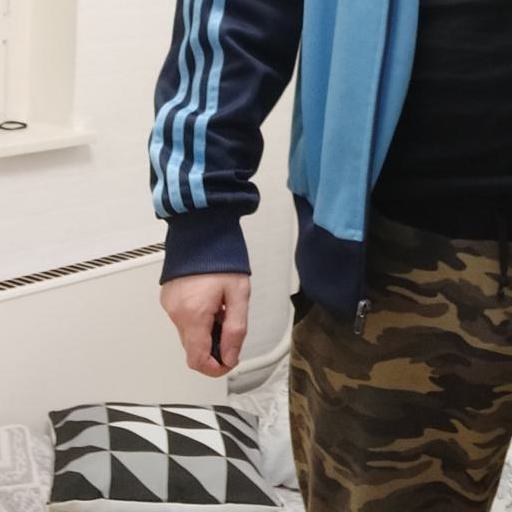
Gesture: no_gesture